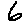
Label: 6